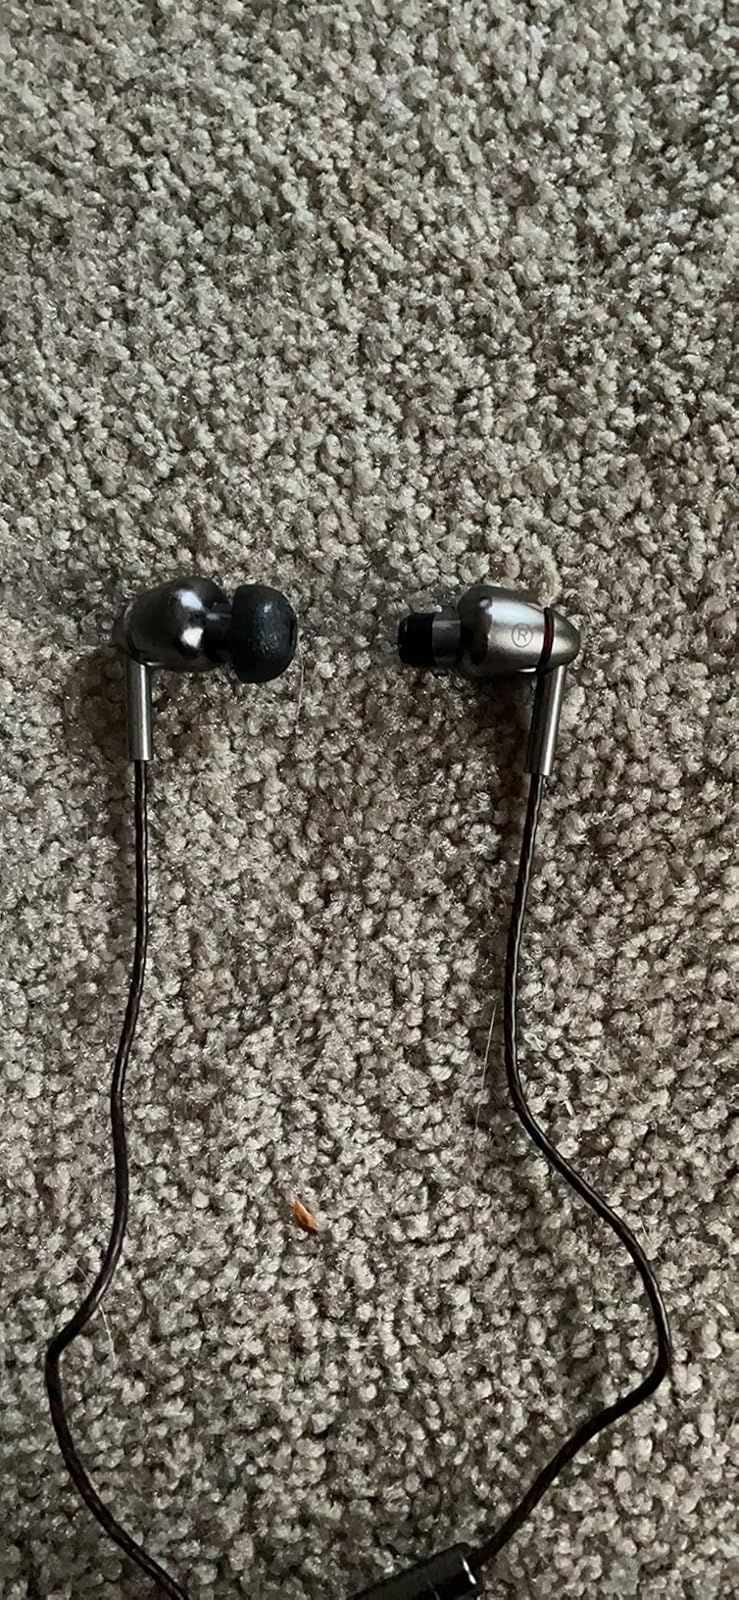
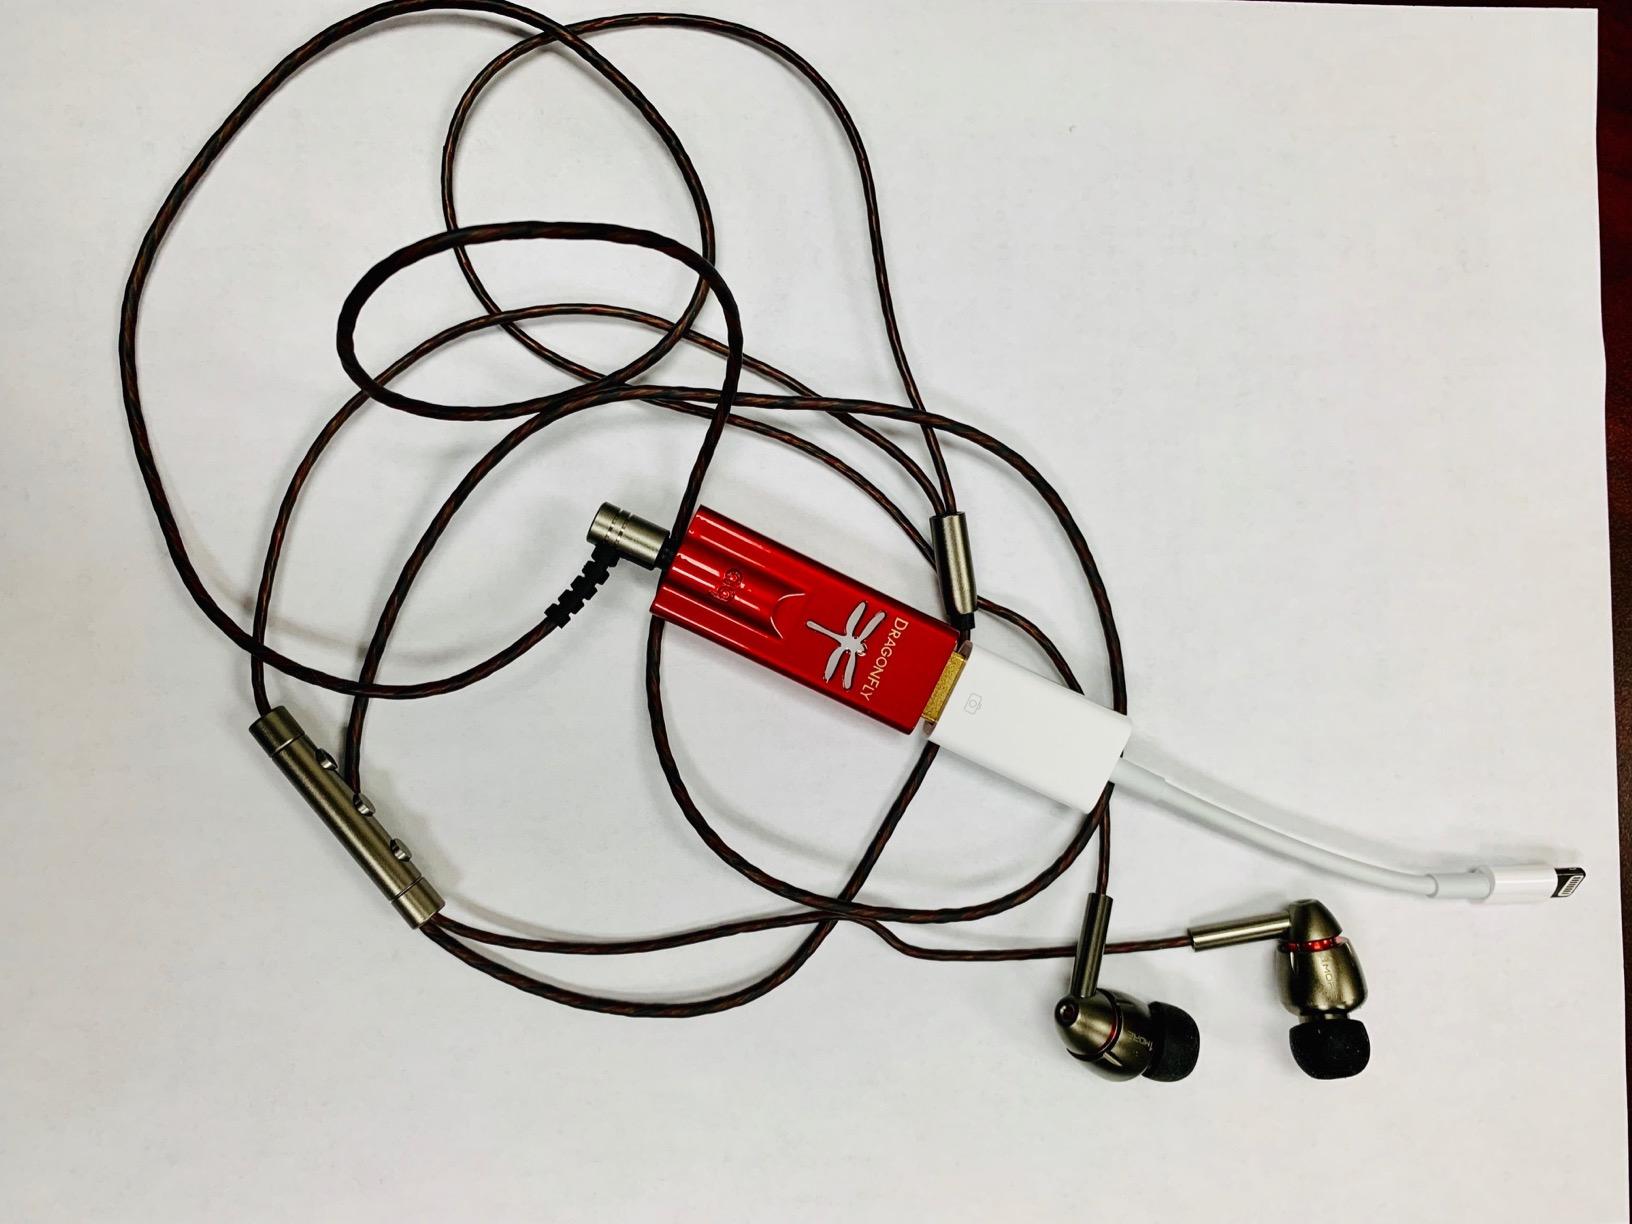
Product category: headphones
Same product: yes